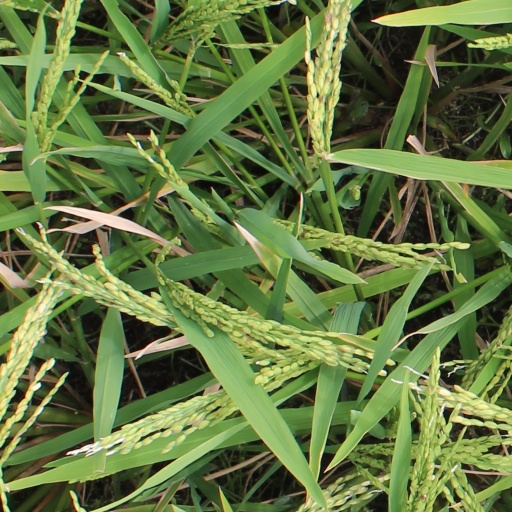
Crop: rice